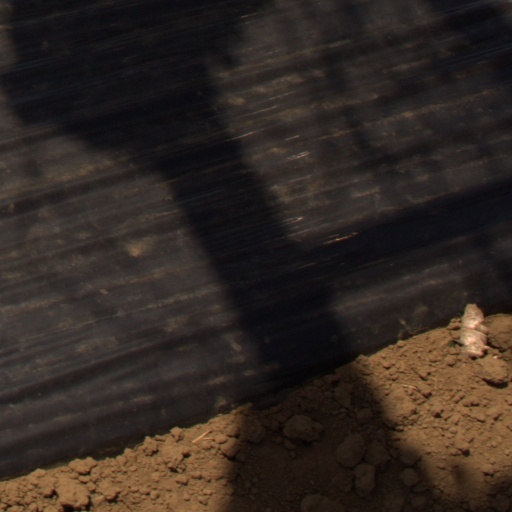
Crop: Jerusalem artichoke